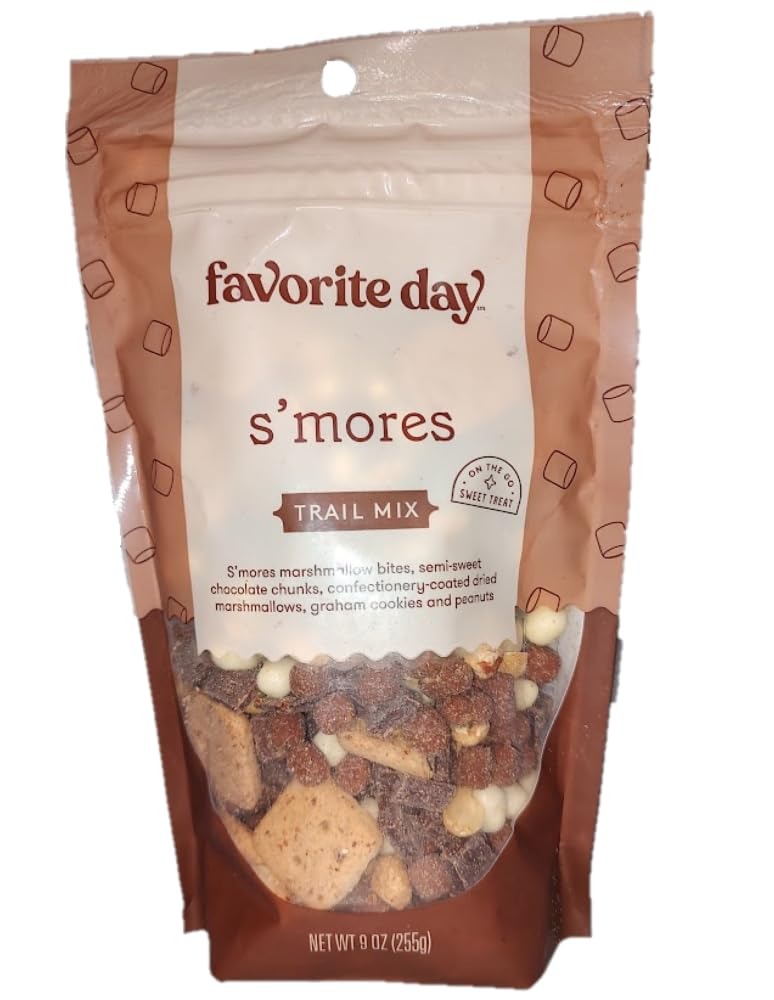
Item Name: Favorite Day S'mores Trail Mix - 9oz Pack of 3
Product Description: Favorite Day S'mores Trail Mix 9oz Pack of 3 S'mores Marshmallow bites, chocolate chunks, sugar coated dried marshmallows, graham cracker cookies, and peanuts.
Value: 27.0
Unit: Ounce

Price: 14.48